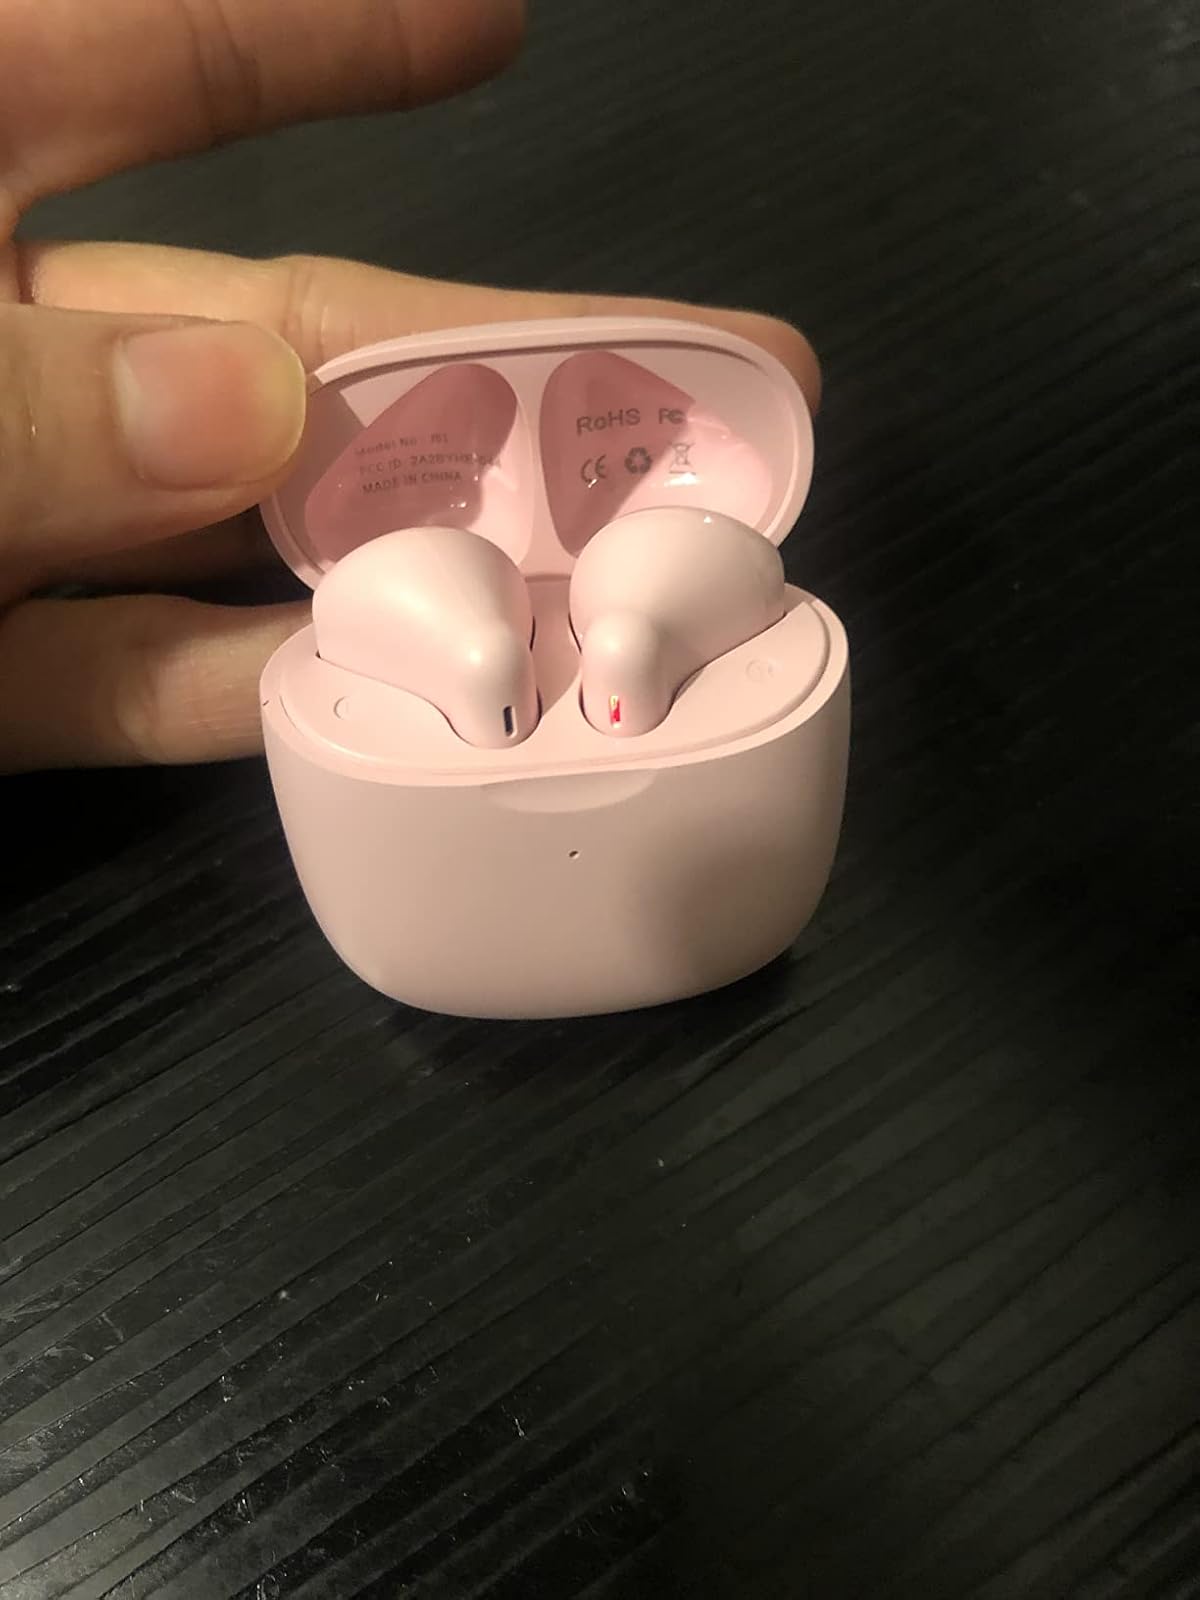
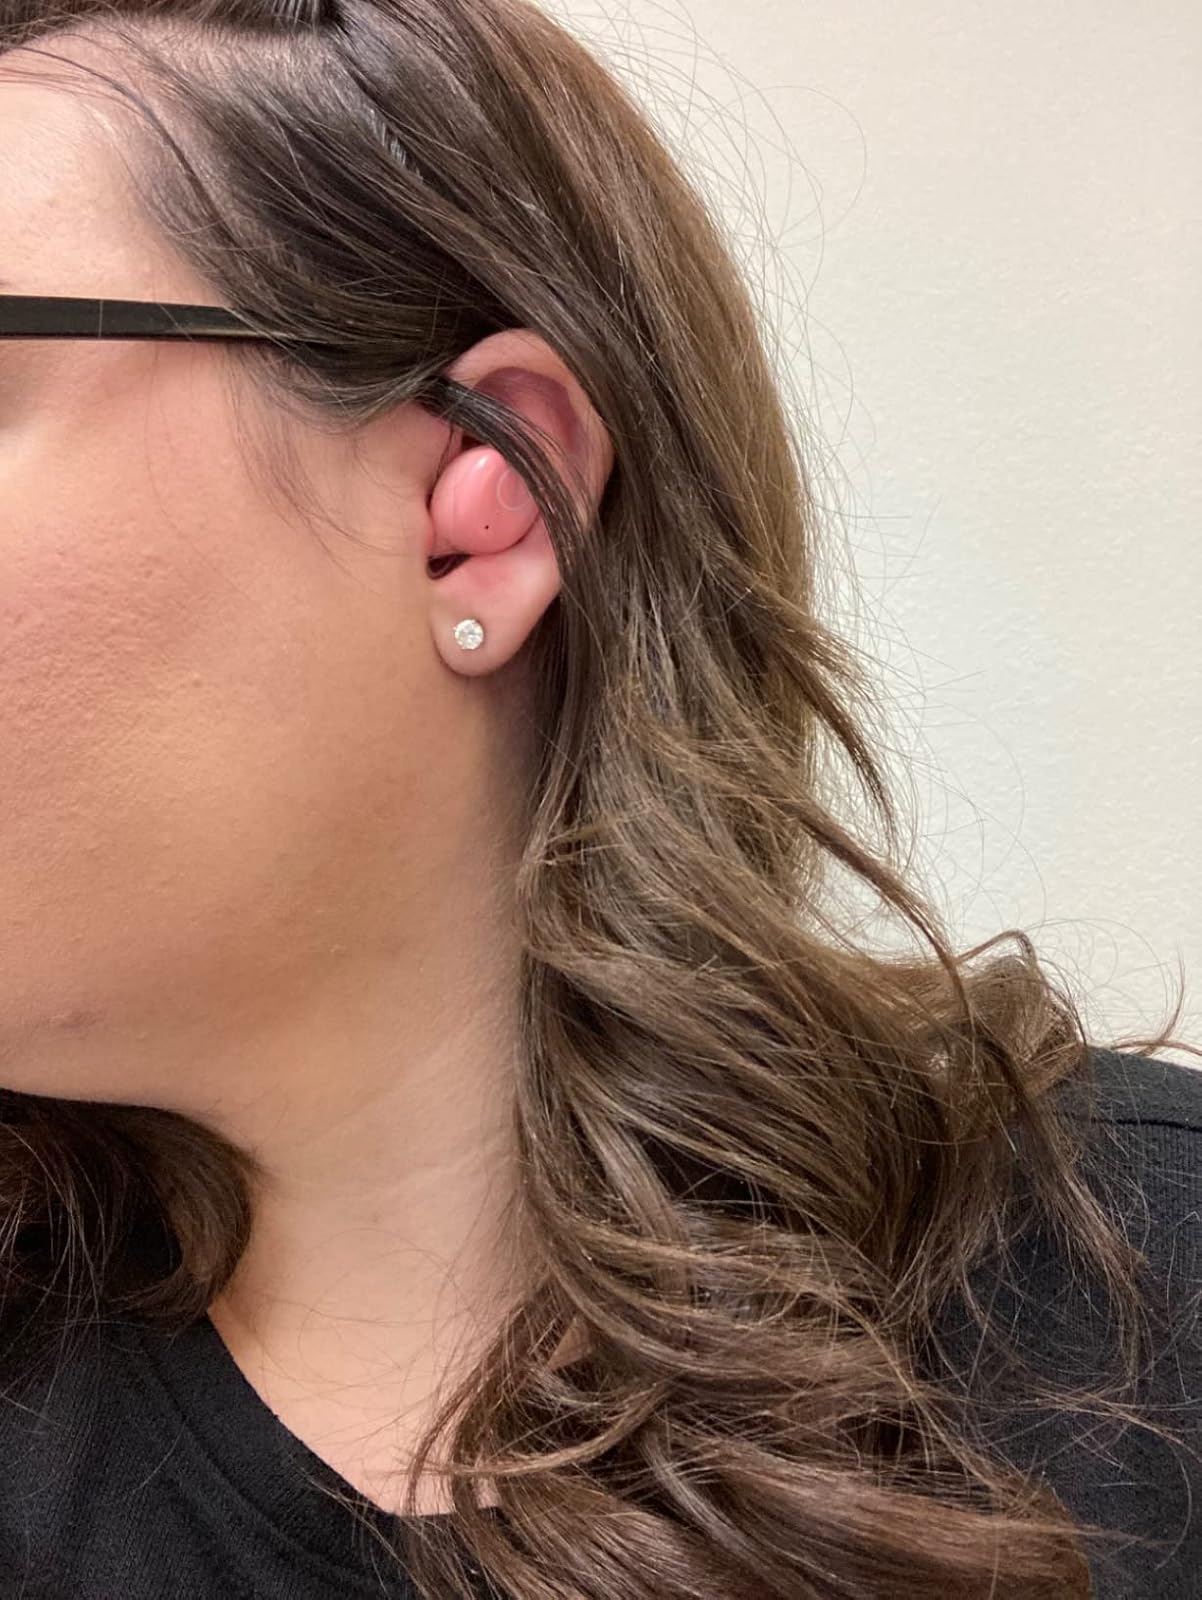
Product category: earbuds
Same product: no